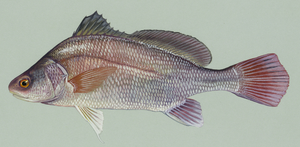
Aplodinotus grunniens, le malachigan, est une espèce de poissons perciformes de la famille des Sciaenidae. C'est la seule espèce de son genre Aplodinotus. Il habite les cours d'eau douce américains. Il possède une aire de répartition très étendue. Espèce d'intérêt pour la pêche sportive. Le malachigan possède des otolithes utilisés par les Amérindiens pour confectionner des bijoux.
Cette liste commentée recense l'ichtyofaune d'eau douce au Québec. Elle répertorie les espèces de poissons dulçaquicoles québécois actuels et celles qui ont été récemment classifiées comme éteintes. Cette liste comporte 120 espèces réparties en 19 ordres et 26 familles, dont deux sont « en danger » et deux autres sont « vulnérables ».